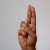
The image shows a hand gesture representing the letter 'U' in Indian Sign Language.